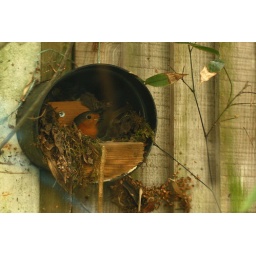
15/03/2011 Robin starting to build nest in a flower pot attached to fence. Photo taken from inside greenhouse.